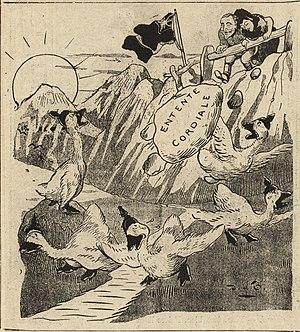
L’Entente cordiale est le succès diplomatique par lequel la France et le Royaume-Uni tentent de régler leurs antagonismes, d'abord sous la monarchie de Juillet, sous le Second Empire, et plus tard sous la Troisième République. Pendant cette dernière, l'entente franco-britannique concerne en premier lieu le partage de l'Afrique.